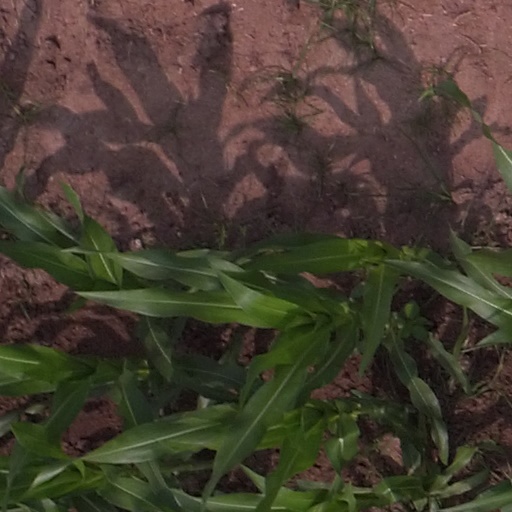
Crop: maize; corn